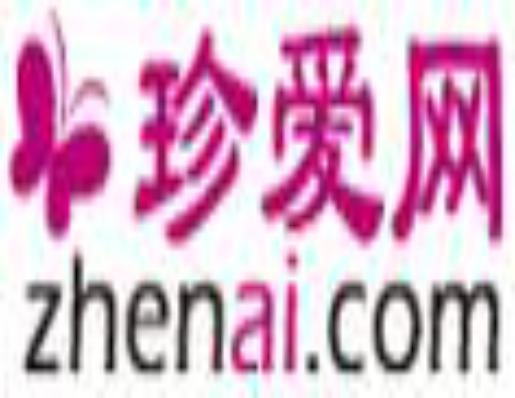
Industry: Leisure